Nenjil Or Aalayam

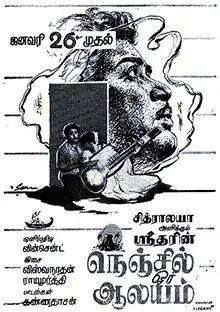
Theatrical release poster

Nenjil Or Aalayam is a 1962 Indian Tamil-language romantic drama film directed, produced and written by C. V. Sridhar. The film stars Kalyan Kumar, Devika and R. Muthuraman while Nagesh, Manorama and Kutty Padmini play supporting roles. The original soundtrack album and background score were composed by Viswanathan–Ramamoorthy, while the lyrics for the songs were written by Kannadasan.